Nikola Sedlak

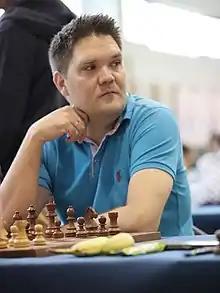
Sedlak in 2019

Nikola Sedlak (born 13 December 1983) is a Serbian chess player who holds the titles of Grandmaster (GM) (2003), Serbian Chess Championship winner (2010), Chess Olympiad individual gold medal winner (2014), and EU Individual Open Chess Championship winner (2007).